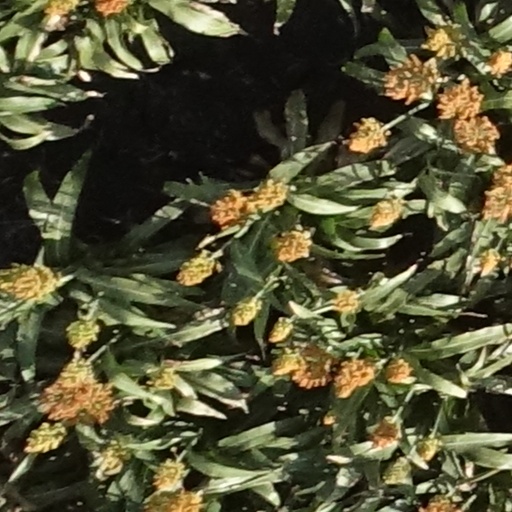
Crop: sorghum